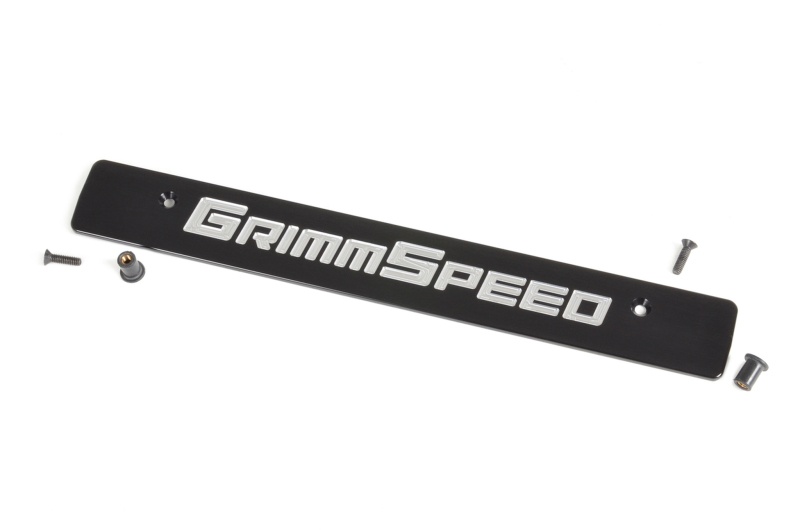
GrimmSpeed 2015+ Subaru Impreza/WRX/STi License Plate Delete Plate
GrimmSpeed 2015+ Subaru Impreza/WRX/STi License Plate Delete Plate
Brand: GrimmSpeed
Category: Vehicles & Parts > Vehicle Parts & Accessories > Vehicle Maintenance, Care & Decor > Vehicle Decor > Vehicle License Plate Covers